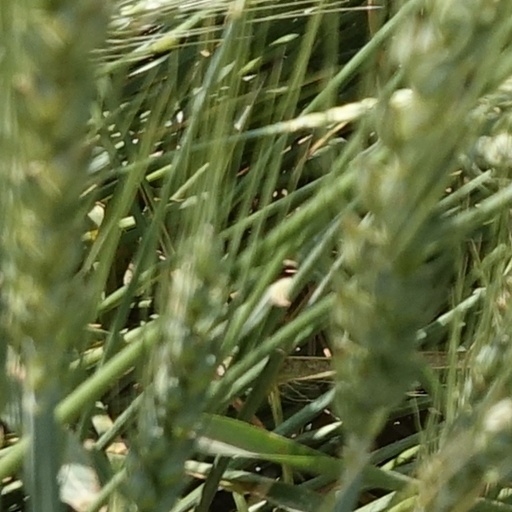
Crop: wheat